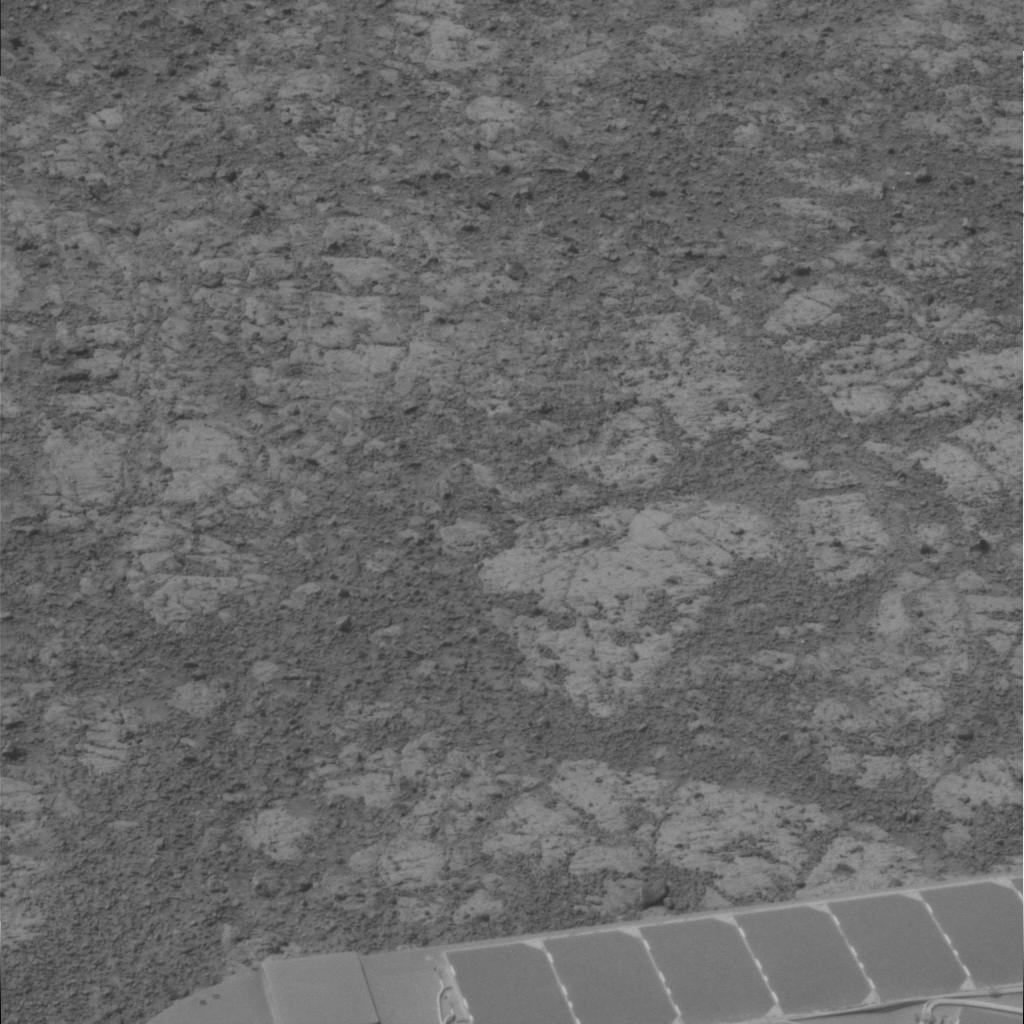
Surface features visible: Rover Deck, Rock Outcrops, Clasts, Rock (Linear Features), Soil, Nearby Surface, Rover Parts